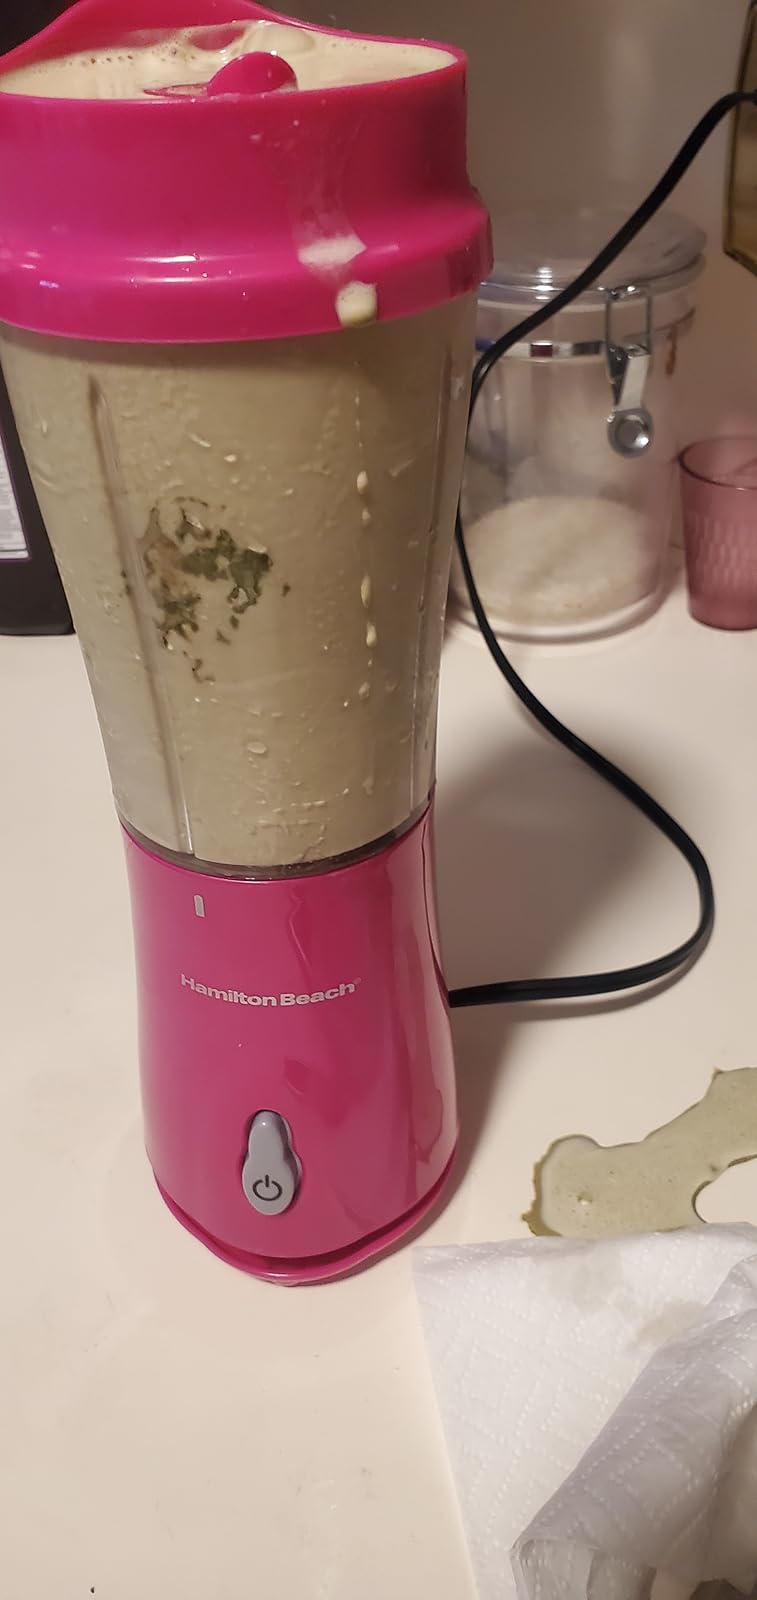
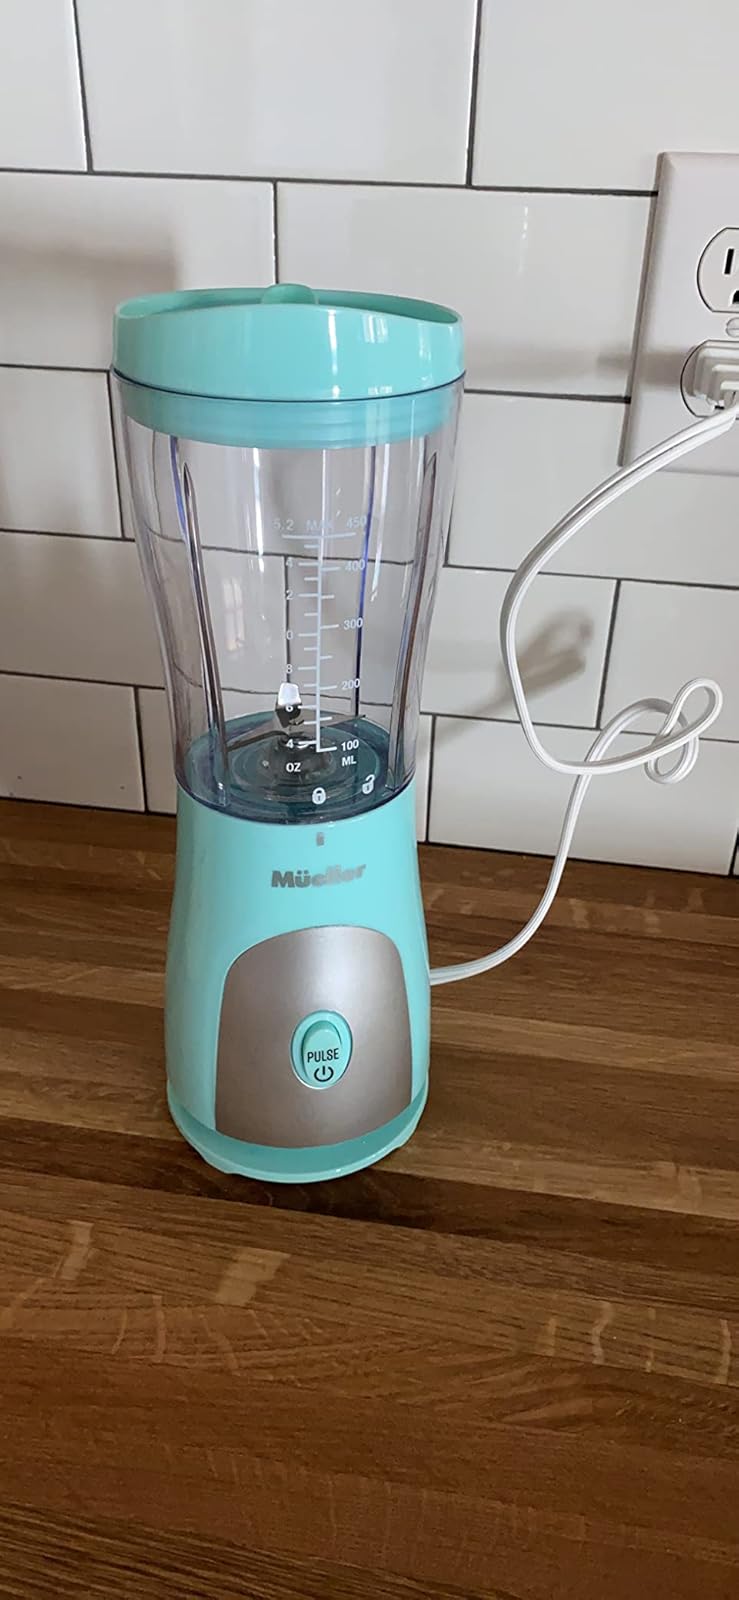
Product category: items_blender
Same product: no